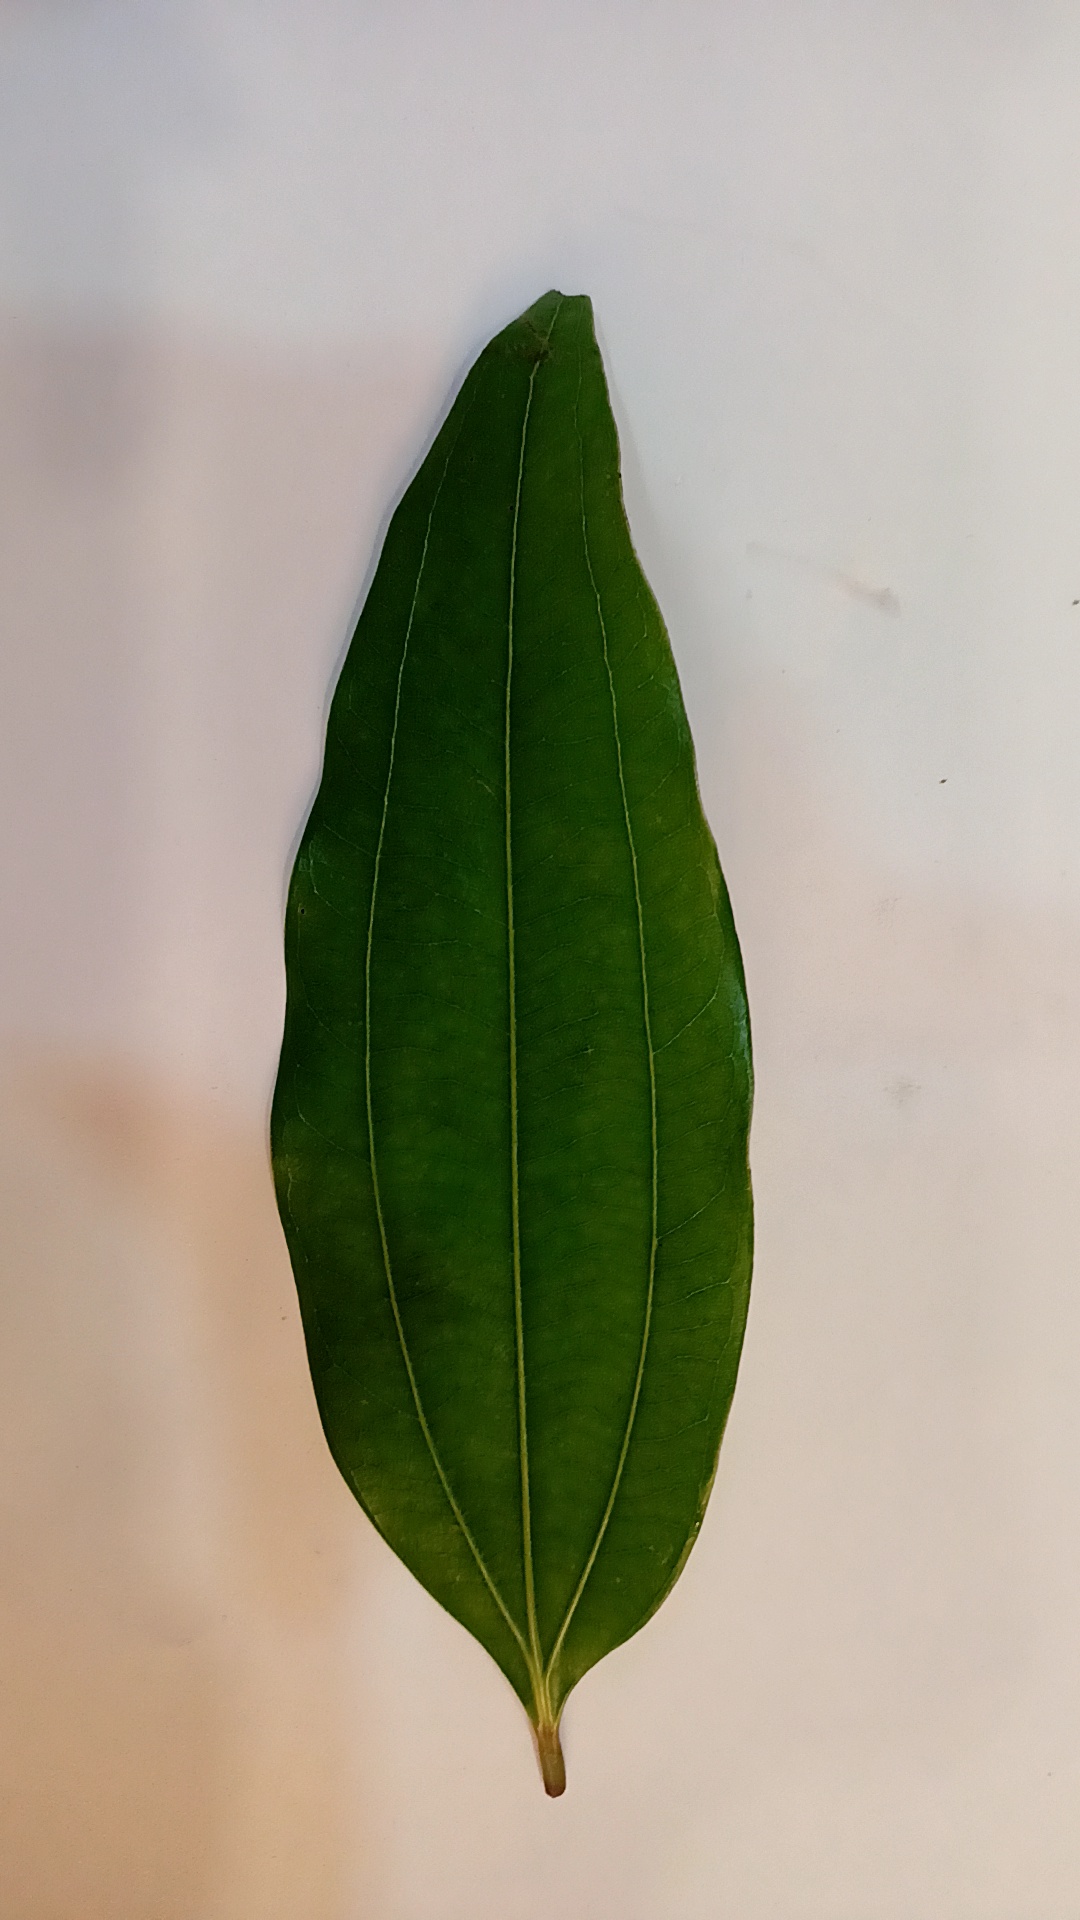
Label: Healthy